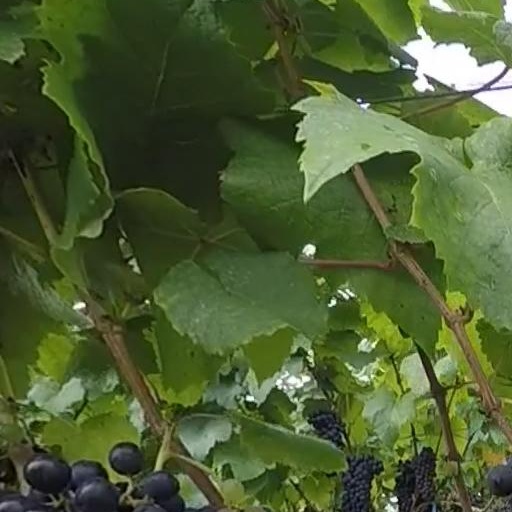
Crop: grape